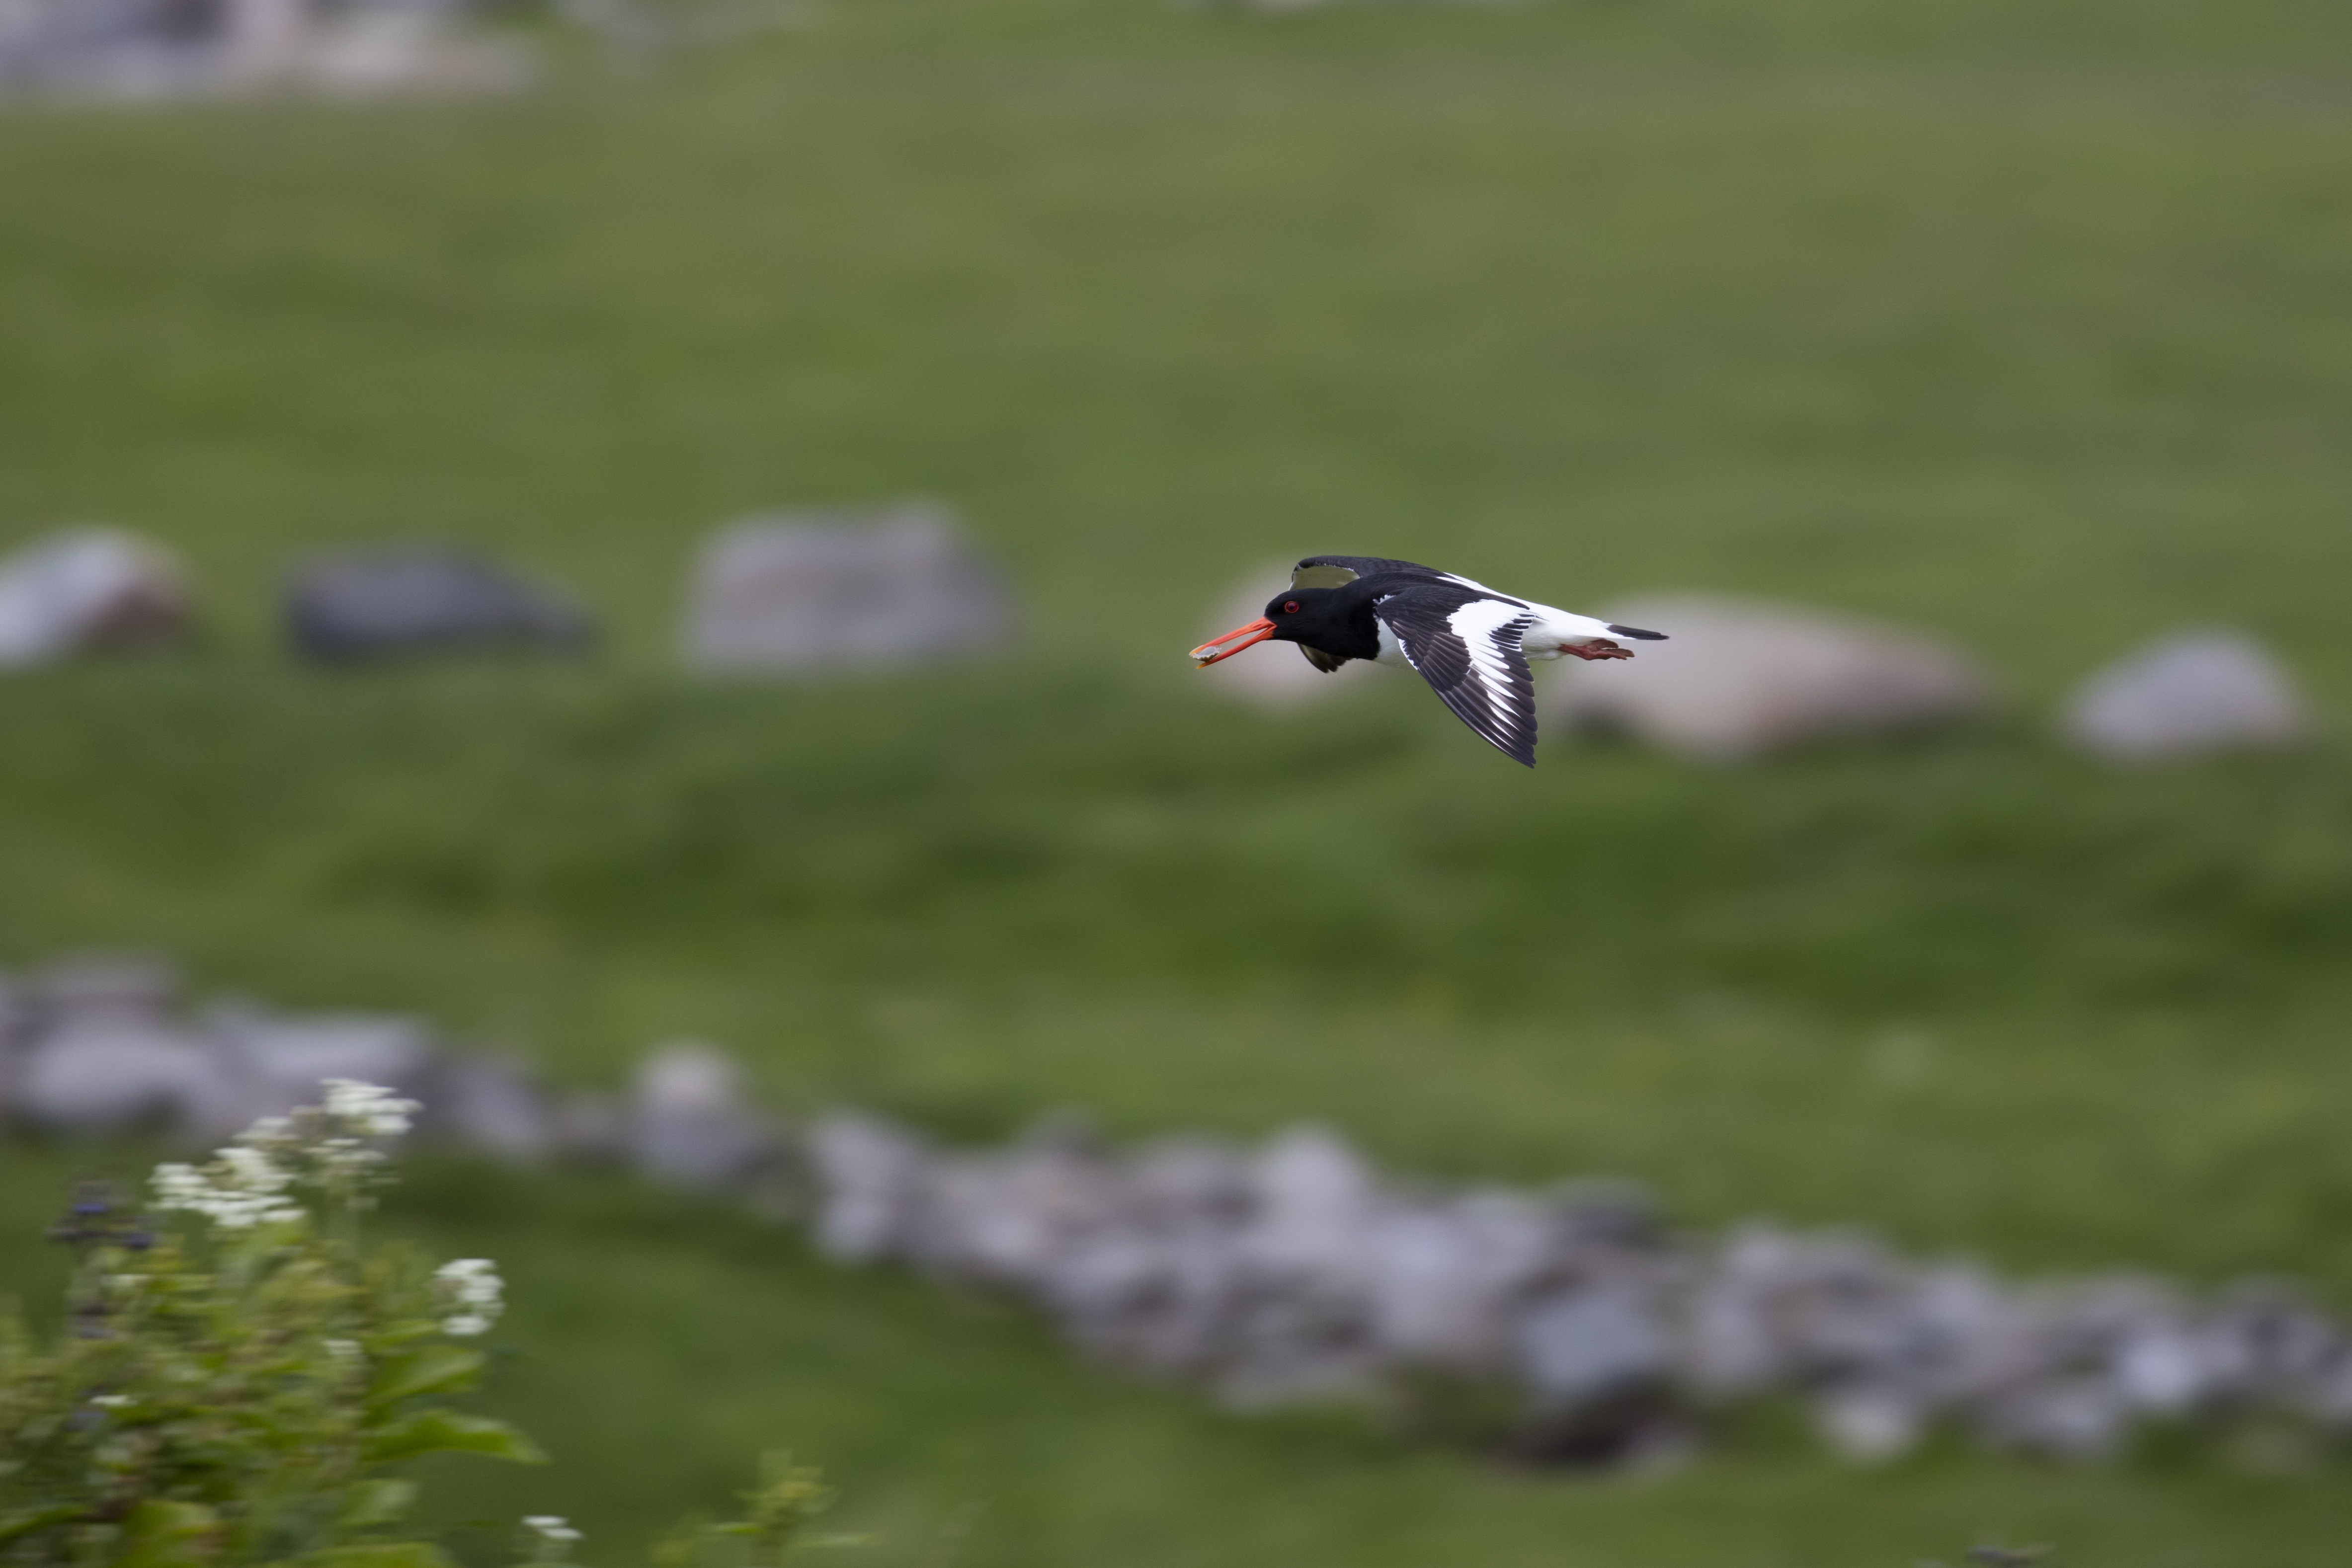
nature, grass, bird, wing, meadow, flower, wildlife, green, flight, fauna, ornithology, vertebrate, water bird, bird watching, oyster catcher, perching bird